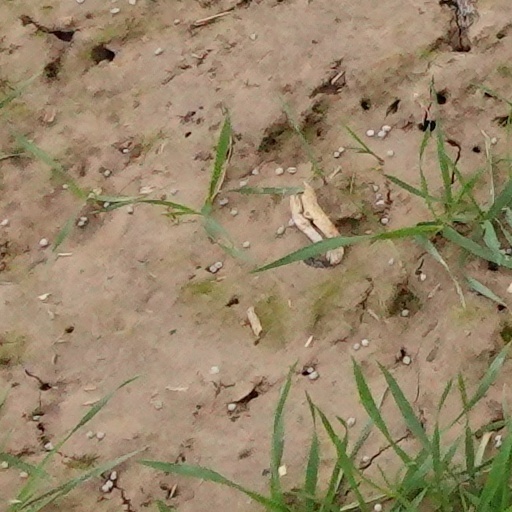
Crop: wheat